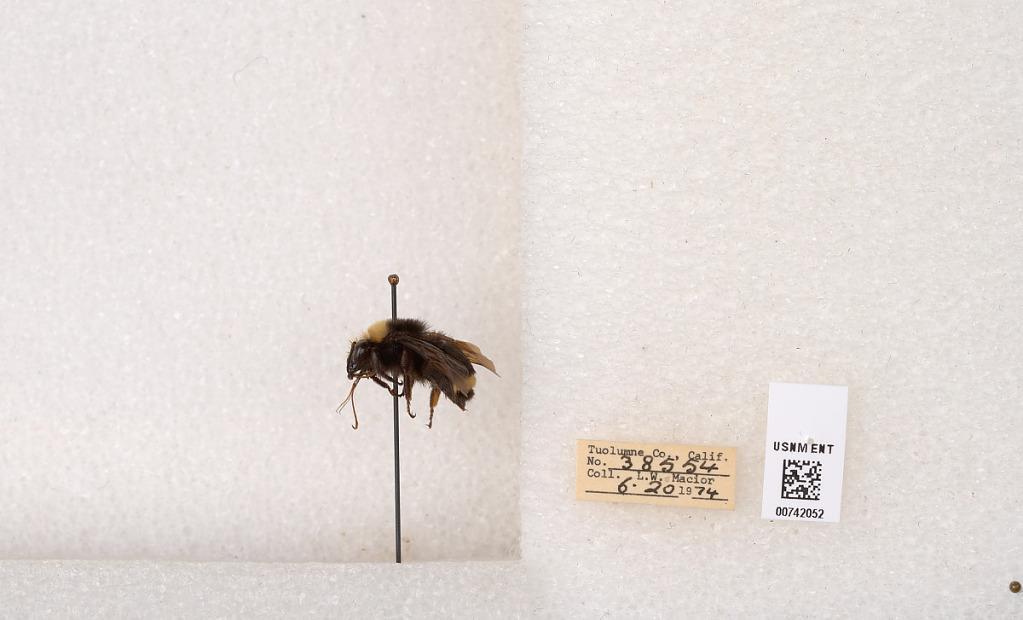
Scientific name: Bombus (Pyrobombus) vosnesenskii Radoszkowski
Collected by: L. Macior
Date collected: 1974-6-20
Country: United States
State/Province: California
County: Tuolumne
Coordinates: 37.9712, -120.228